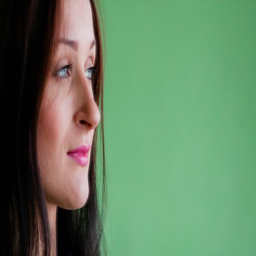
face of a beautiful woman